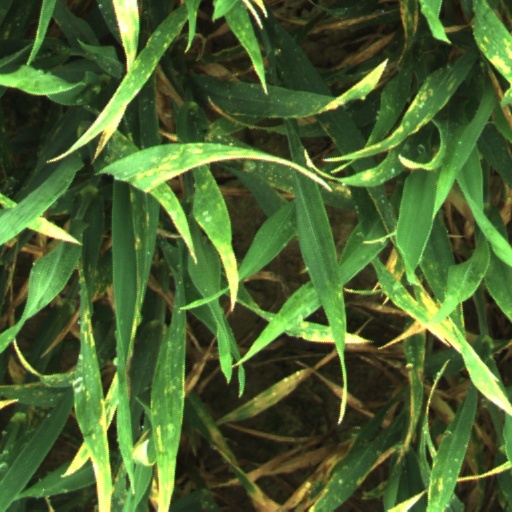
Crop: wheat